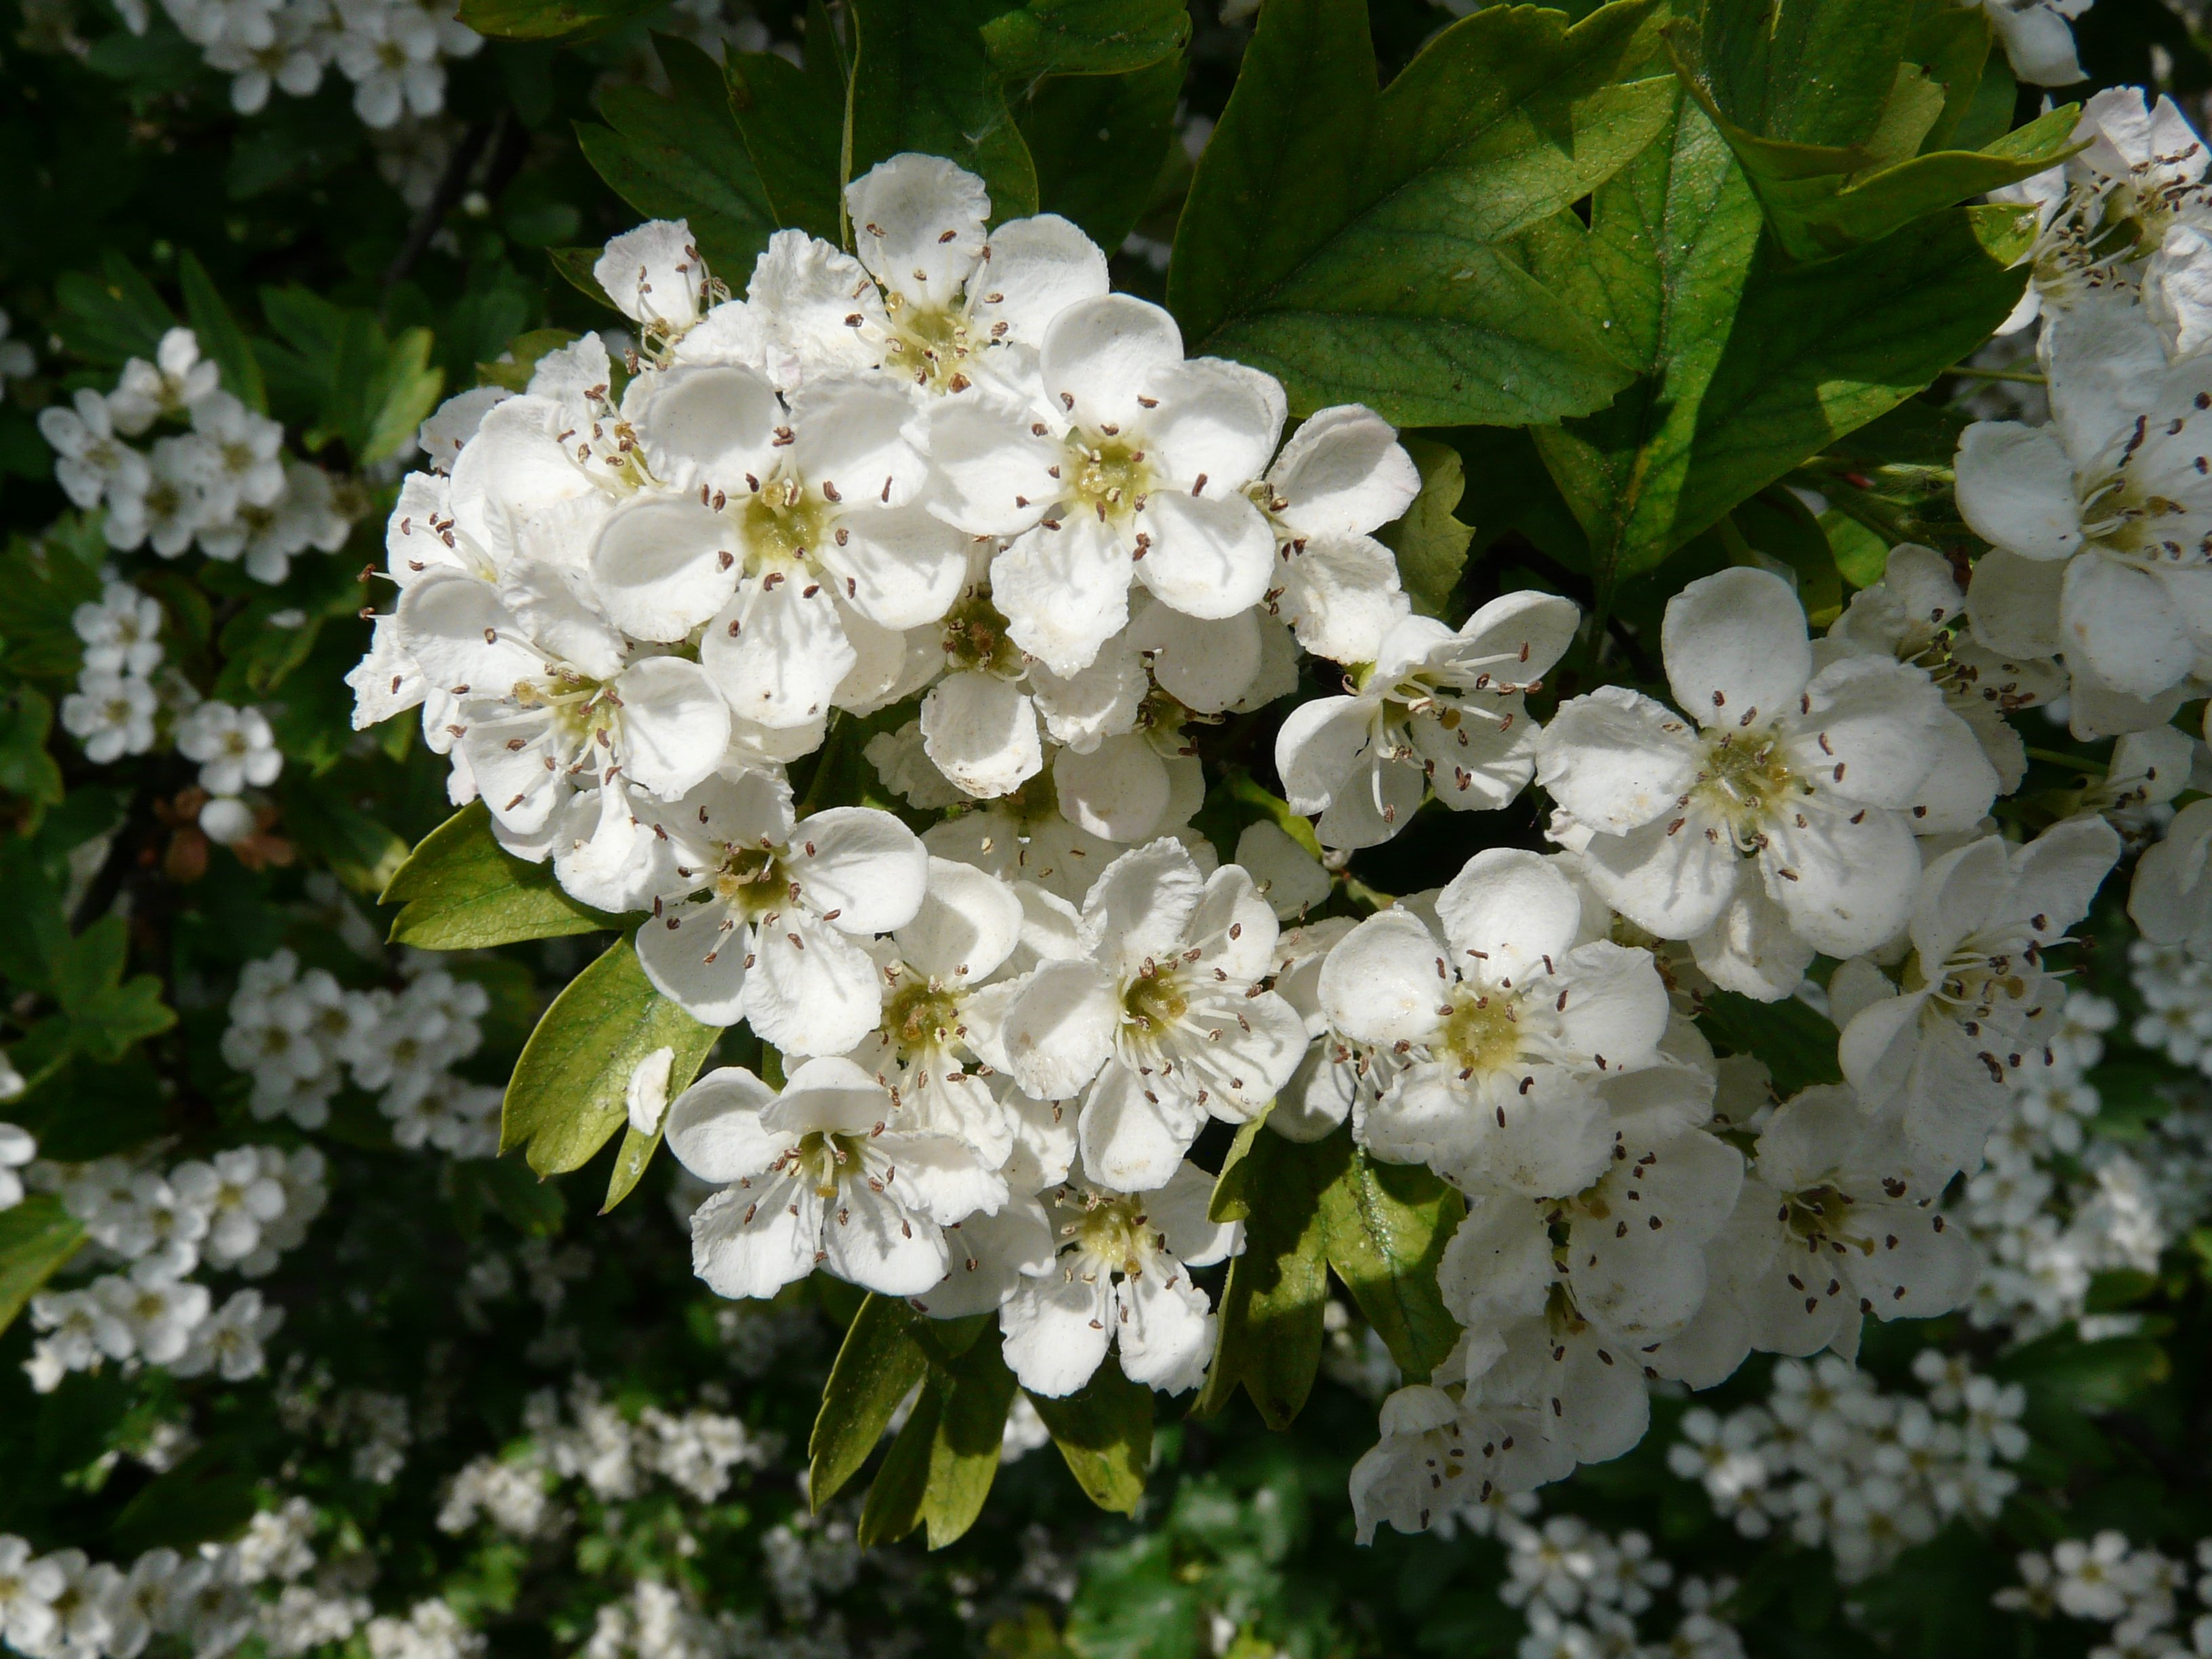
tree, branch, blossom, plant, white, flower, bloom, rose, spring, produce, macro, botany, pear, close, flora, shrub, viburnum, flowering plant, rose family, pear blossom, burnet rose, land plant, chinese hawthorn, multiflora rose